Giovanni Leone

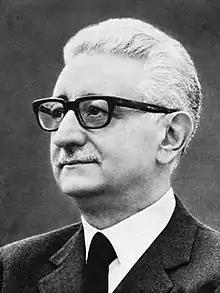
Official portrait,

Giovanni Leone (3 November 1908 – 9 November 2001) was an Italian politician, jurist and university professor who was President of Italy from 1971 to 1978. A founding member of Christian Democracy (DC), Leone briefly served as Prime Minister of Italy from June to December 1963 and again from June to December 1968. He was also President of the Chamber of Deputies from 1955 to 1963.